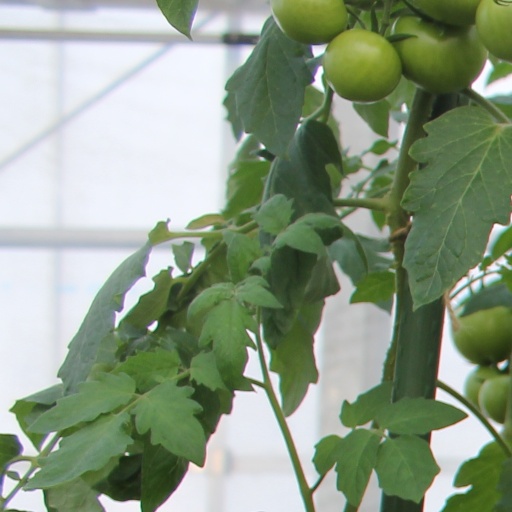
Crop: tomato